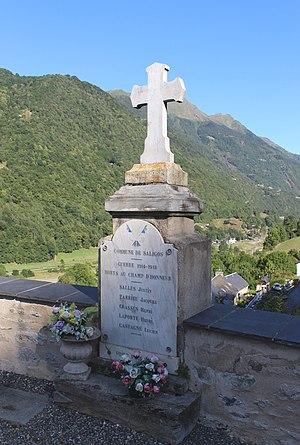
Monument aux morts de Saligos (Hautes-Pyrénées)
Saligos est depuis le 1ᵉʳ janvier 2017, une commune nouvelle française située dans le département des Hautes-Pyrénées, en région Occitanie.
Les monuments aux morts de la guerre 1914-1918 peuvent être surmontés d'éléments symbolisant :